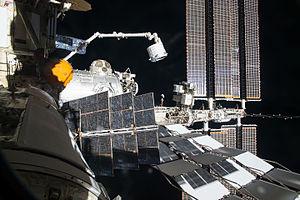
BEAM est un module habitable expérimental développé pour la Station spatiale internationale qui doit permettre de tester la technique de l'habitat spatial gonflable. Le module, dont le volume interne pressurisé une fois déployé est de 16 m³, est amarré à la station spatiale en avril 2016 et il sera testé durant 2 ans. Cette expérience développée par la société Bigelow Aerospace pour le compte de la NASA en exploitant des technologies mises au point pour le projet TransHab doit permettre à l'agence spatiale américaine d'accroître sa maîtrise technologique de ce mode de construction qui permet une réduction de masse et donc de coût de lancement.